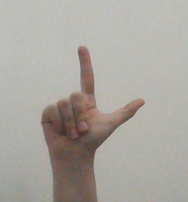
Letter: laam